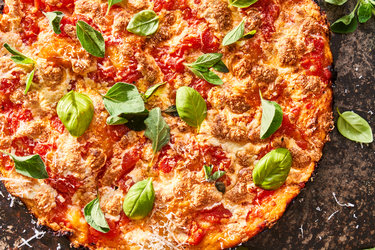
Dish: pizza